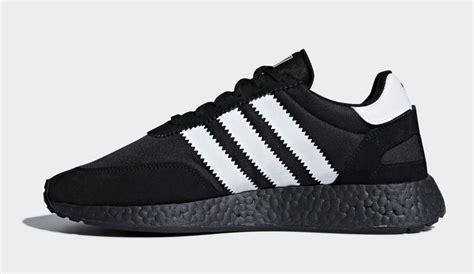
Brand: Adidas
Model: I 5923